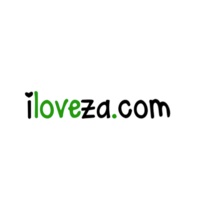
WILDBERRY 1m Wildberry
WILDBERRY 1m Wildberry
Brand: iloveza.com
Category: Food, Beverages & Tobacco > Food Items > Fruits & Vegetables > Fresh & Frozen Fruits > Berries